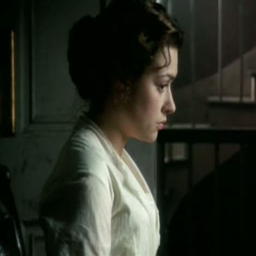
who is the oldest march sister , who shares her name with a girl who rejects politician ?